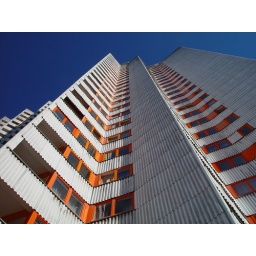
Habitation machine in red